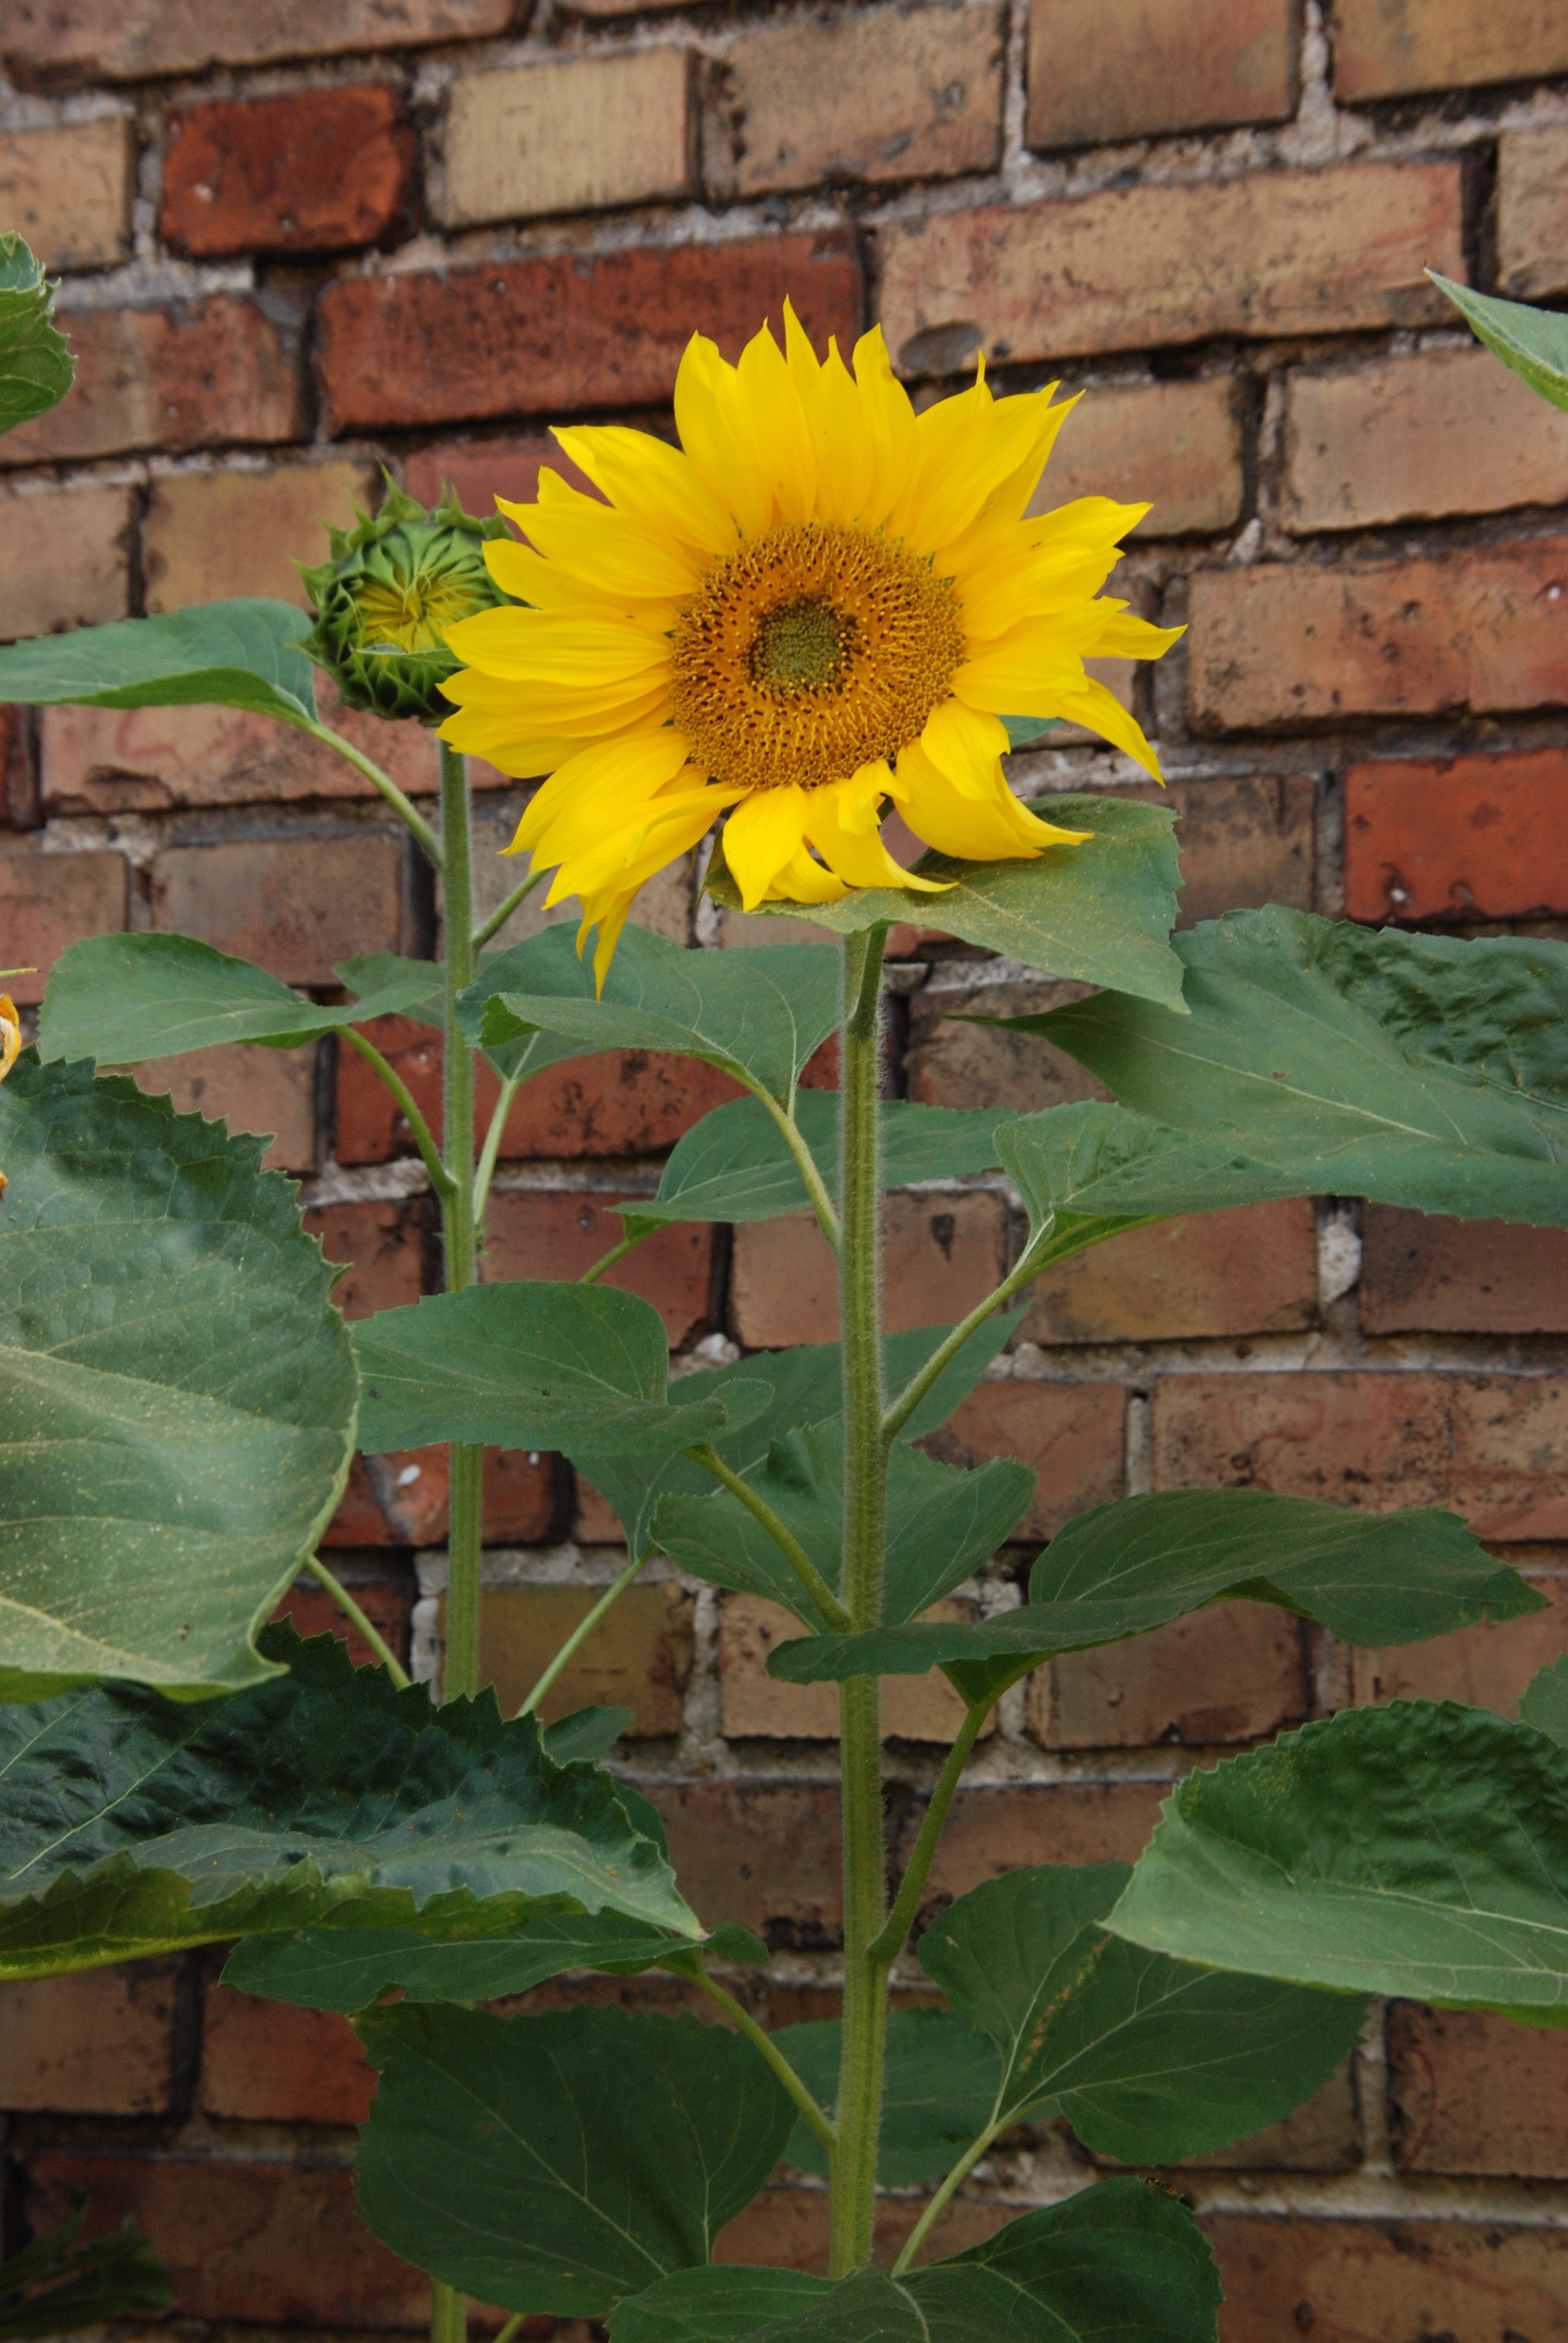
plant, seed, flower, wall, green, botany, yellow, flora, sunflower, flowering plant, daisy family, annual plant, land plant